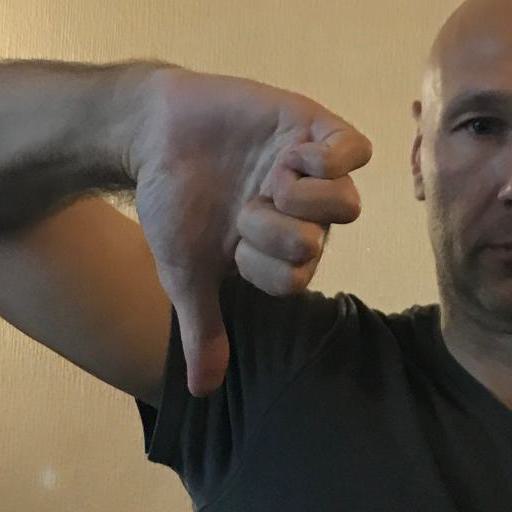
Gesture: dislike